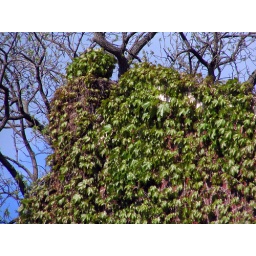
There are plenty of cute old houses in this area of town. This one was half covered with viney ivy.